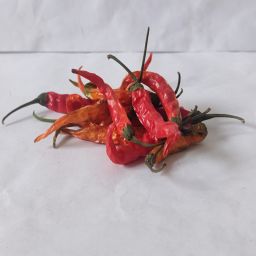
Crop: Chile Pepper
Quality: Dried